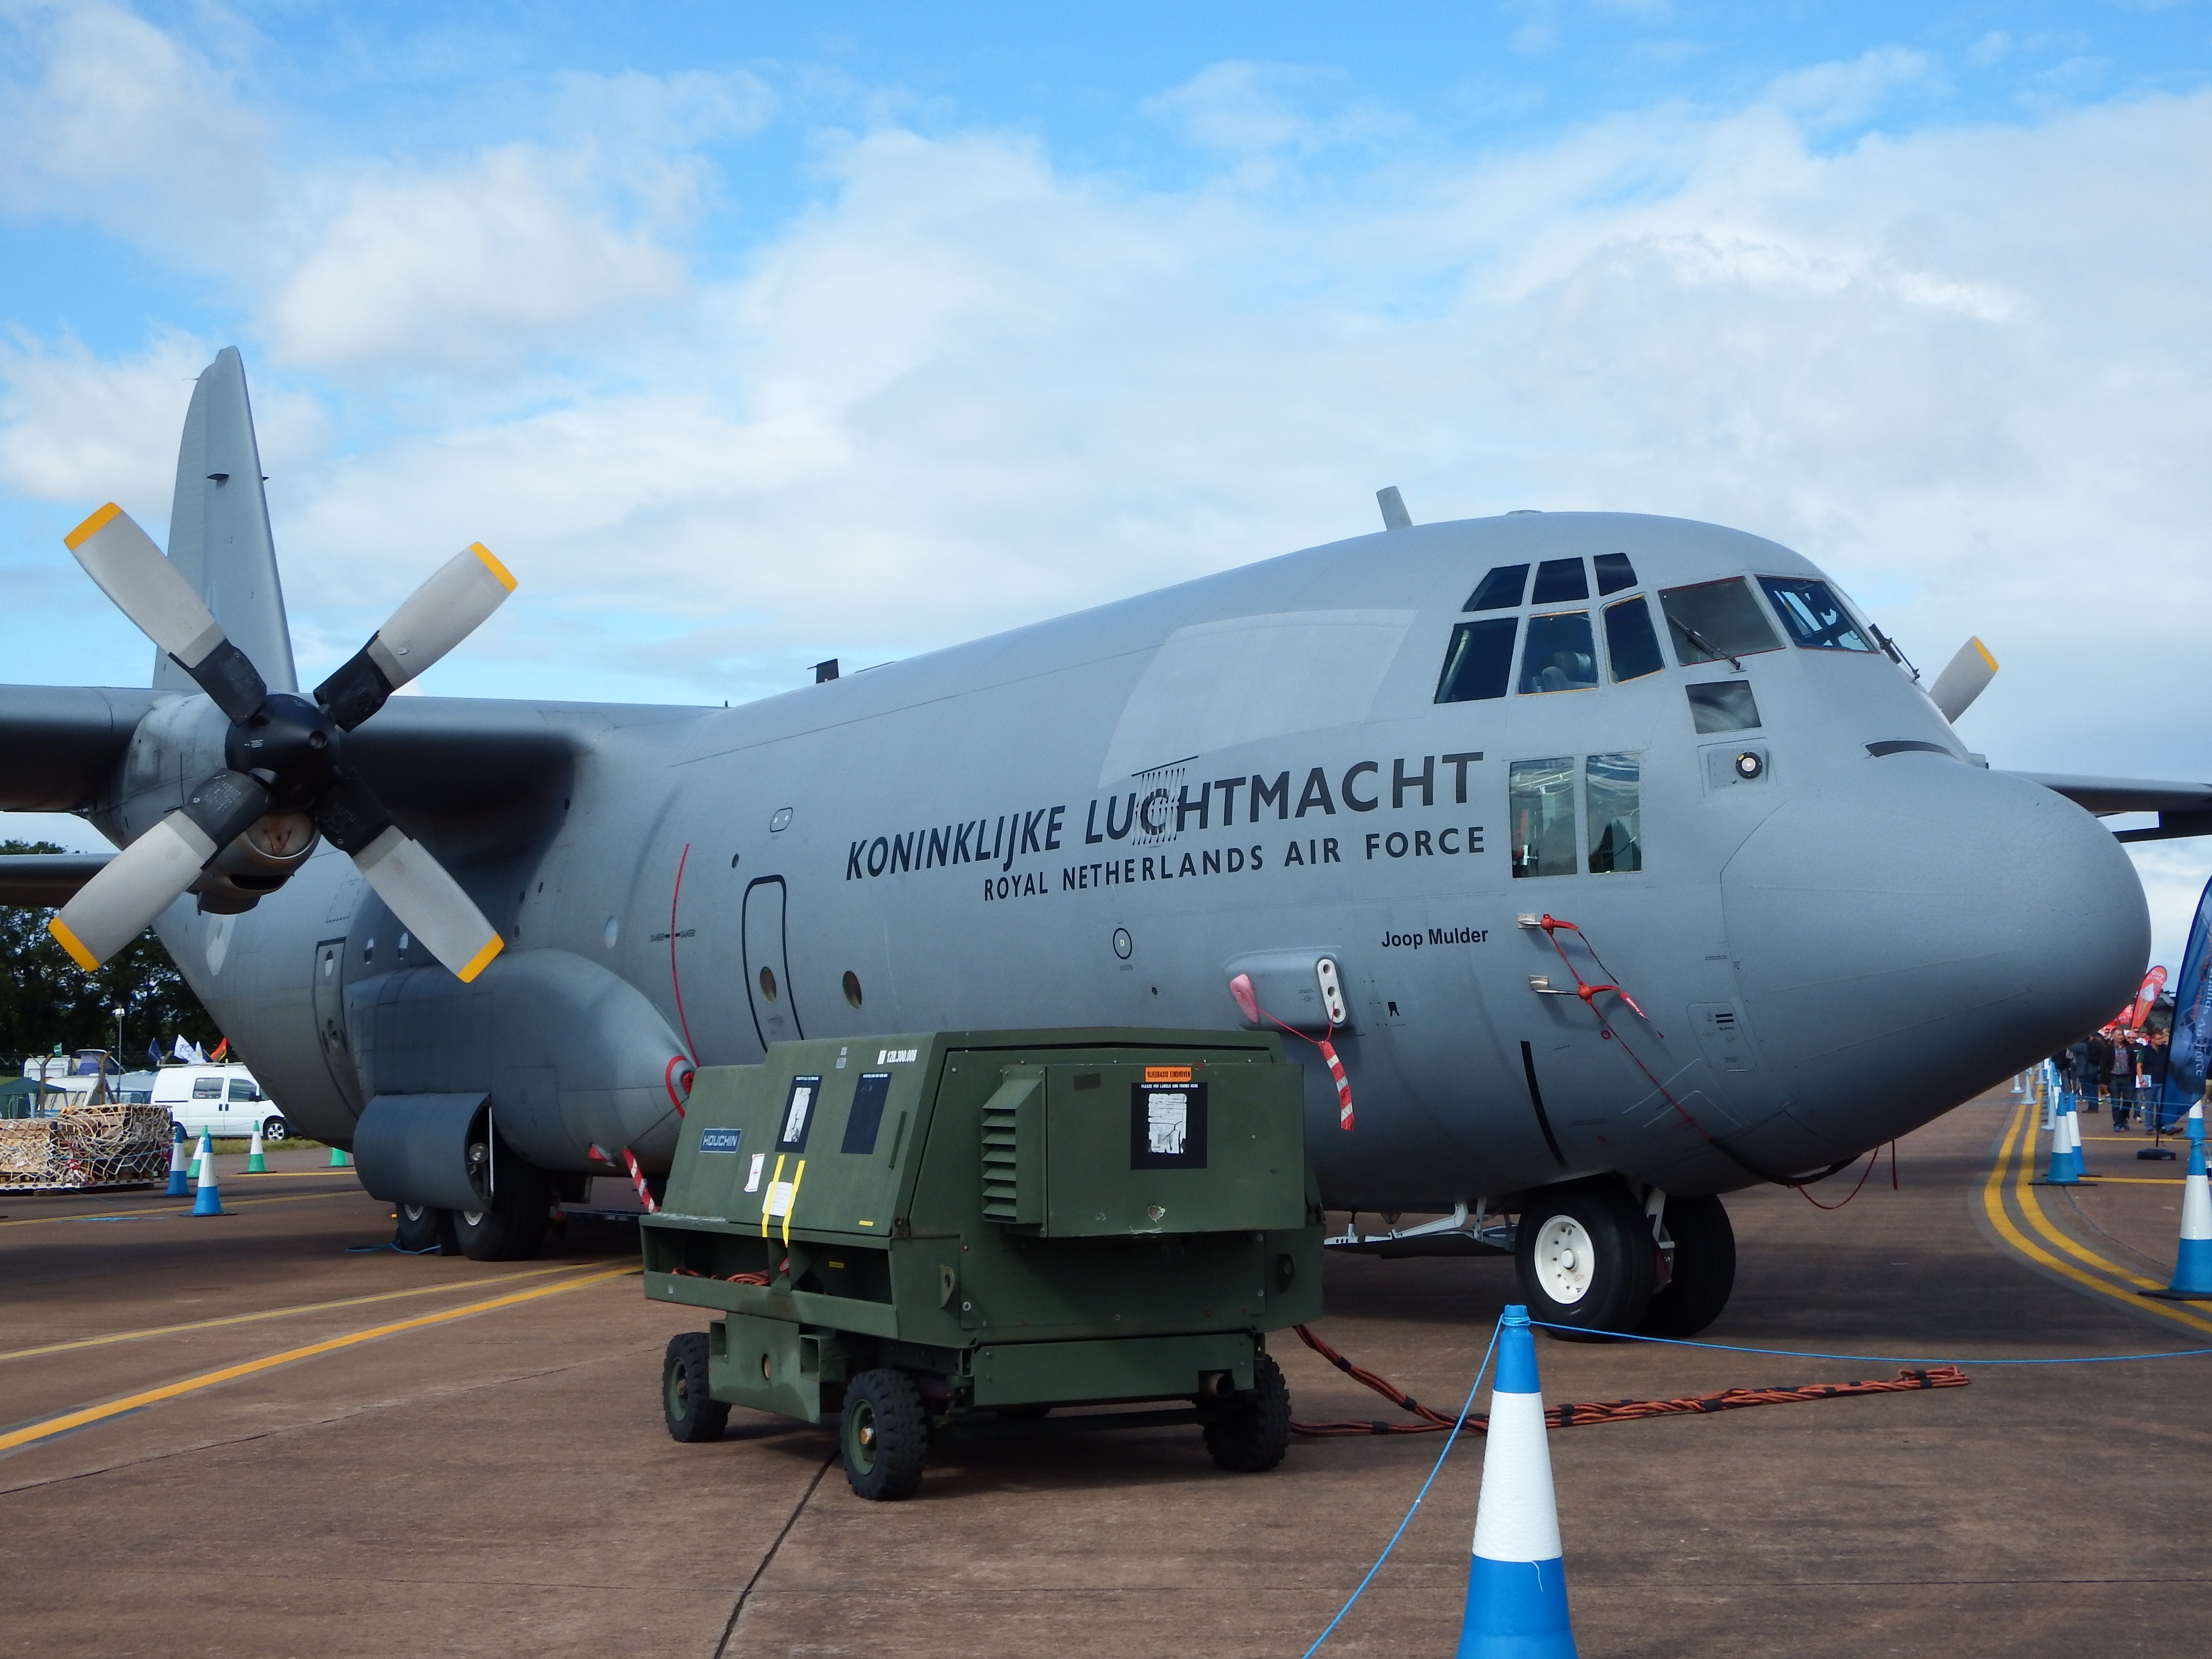
airplane, plane, aircraft, airforce, transport, vehicle, airline, aviation, airliner, cargo, lockheed, c130, hercules, air force, cargo aircraft, military aircraft, c 130, atmosphere of earth, aerospace engineering, aircraft engine, propeller driven aircraft, military transport aircraft, lockheed ep 3, lockheed c 130 hercules, lockheed p 3 orion